Robert Barton (RAF officer)

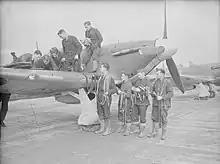
A Hawker Hurricane of No. 249 Squadron being rearmed at North Weald, February 1941

No. 249 Squadron had been intensively engaged in the air battles but the Luftwaffe began to slow down its operational tempo in October. On 22 October, Barton's award of the Distinguished Flying Cross was announced. The published citation read: